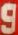
Number: 9